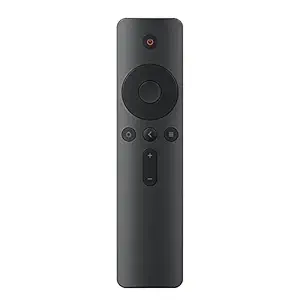
LOHAYA Remote Compatible for Mi Smart LED TV 4A Remote Control (32"/43") [ Compatible for Mi Tv Remote Control ] [ Compatible for Mi Smart LED Tv Remote Control ]
Category: Electronics
Price: 249 (list price: 799)
Rating: 3.8 (1,079 ratings)
About this product: Compatible with MI Smart TV 4A 32 inch LED TV /Mi 4A 43 inch LED TV | Mi LED Smart TV 4A (32 inch/43 inch) Mi Smart Android LED TV|100% Best Quality Plastic Body and Soft Silicone Rubber Keypad|Remotes are checked by Testing Machine Before Shipment|Imported Generic Product Not by MI|Please Match the Image with Your Existing Remote Before Placing the Order